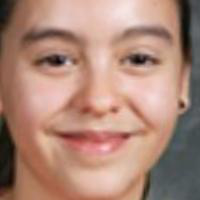
Age group: age 11-20